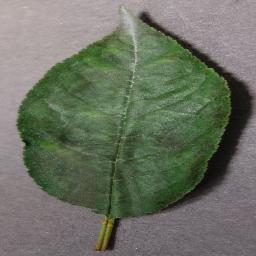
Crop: cherry
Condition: (including_sour)_powdery_mildew